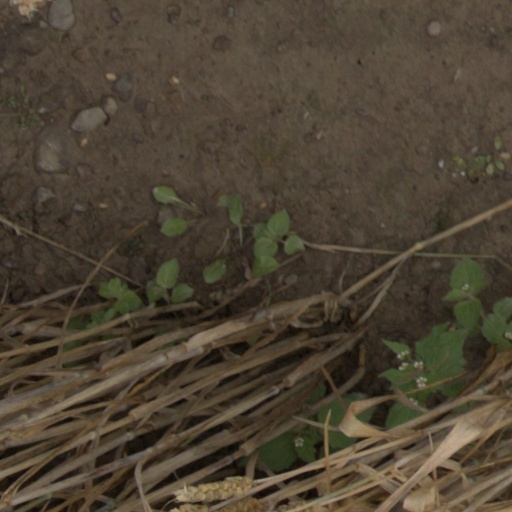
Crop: wheat